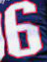
Number: 6